MisSiss

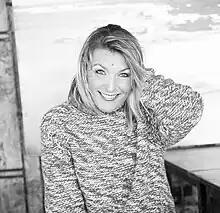
Sissy Handler (2016)

Sissy Handler (born 6 May 1976 in Graz) is an Austrian singer, songwriter, vocal coach and producer. She is best known under her stage name of MisSiss. Her music is mainly pop, soul, R&B and gospel.